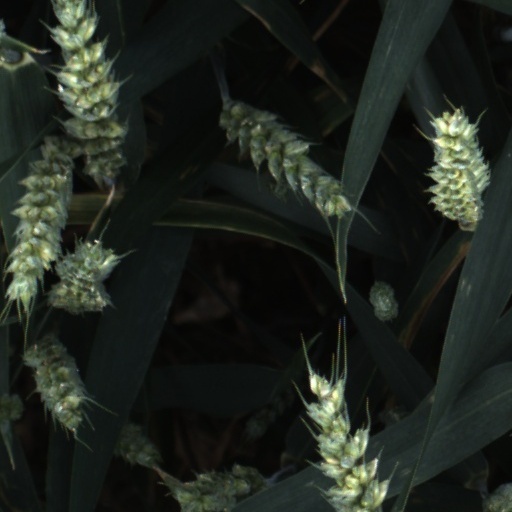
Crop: wheat